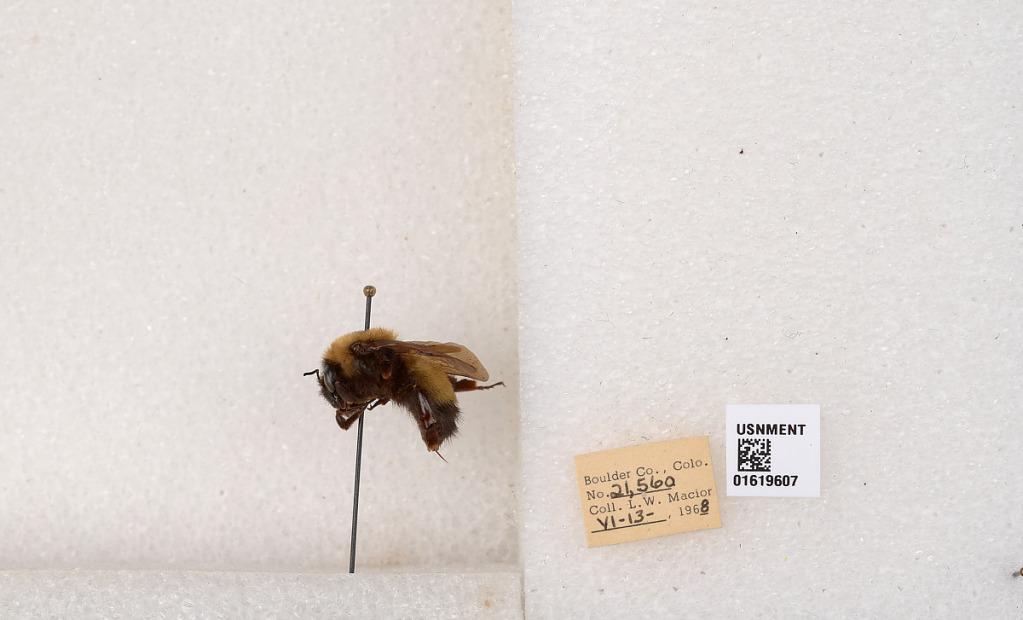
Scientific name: Bombus (Bombus) nevadensis Cresson